Drogheda

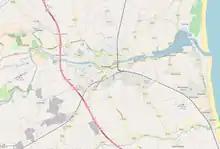
Map of Drogheda

Drogheda (meaning "bridge at the ford") is an industrial and port town in County Louth on the east coast of Ireland, north of Dublin. It is located on the Dublin–Belfast corridor on the east coast of Ireland, mostly in County Louth but with the south fringes of the town in County Meath, north of Dublin city centre. Drogheda had a population of 44,135 inhabitants in 2022, making it the eleventh largest settlement by population in all of Ireland, and the largest town in the Republic of Ireland, by both population and area. It is the second largest in County Louth with 35,990 and sixth largest in County Meath with 8,145. It is the last bridging point on the River Boyne before it enters the Irish Sea. The UNESCO World Heritage Site of Newgrange is located west of the town.